Jette Thyssen

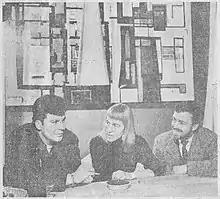
Jette Thyssen with Rudi Olsen and Åge Delbanco at the Montmartre Jazz Club, February 1959

Jette Thyssen (born 1933) is a Danish textile artist, painter and lithographer who produces brightly coloured, geometrically patterned compositions. She has decorated many buildings, including the Montmartre Jazz Club in Copenhagen for its opening in 1959 and the town hall in Frederikssund with a tapestry in 1987. Since the early 1970s, she has exhibited widely in Denmark and abroad.